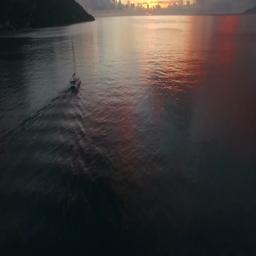
sailing boats on a background of a beautiful sunset